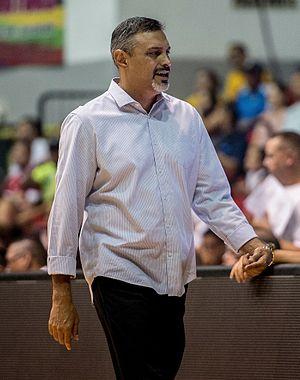
Eddie Casiano, né le 20 septembre 1972 à New York, aux États-Unis, est un ancien joueur portoricain de basket-ball, évoluant au poste de meneur, devenu entraîneur.